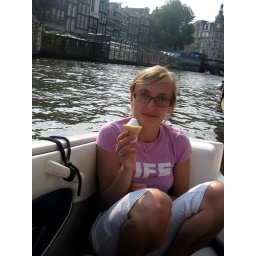
Hanging out near the flower market (Bloemenmarkt)